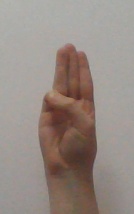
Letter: thaa